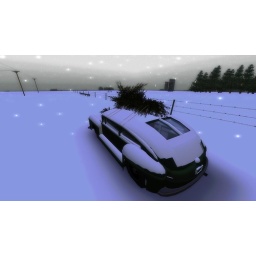
first time i've seen a tree tied to a car in second life